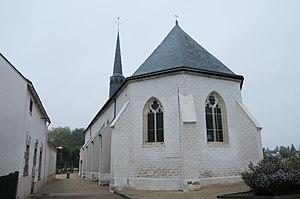
Église Saint-Remi, Chanteau, Loiret, France